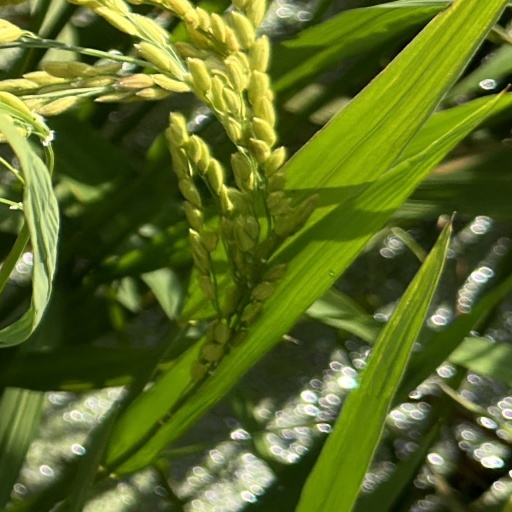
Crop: rice